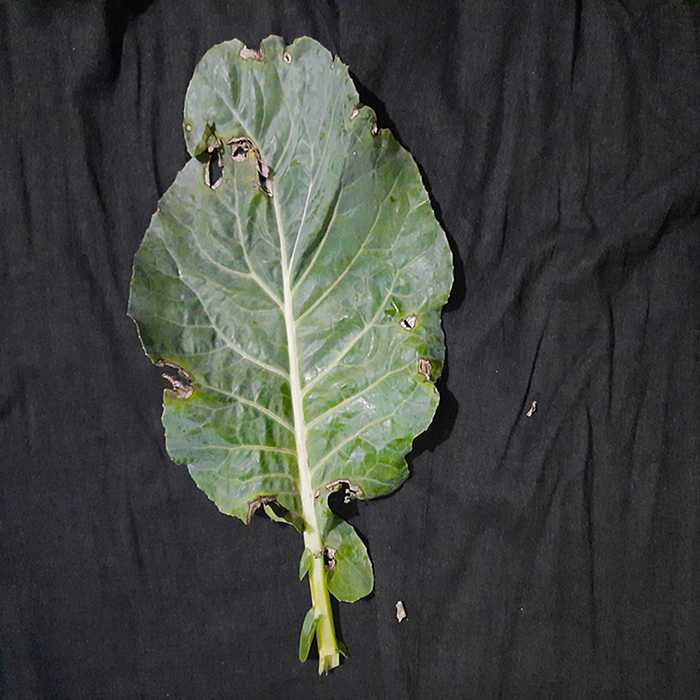
Plant: Cauliflower
Label: Downy mildew